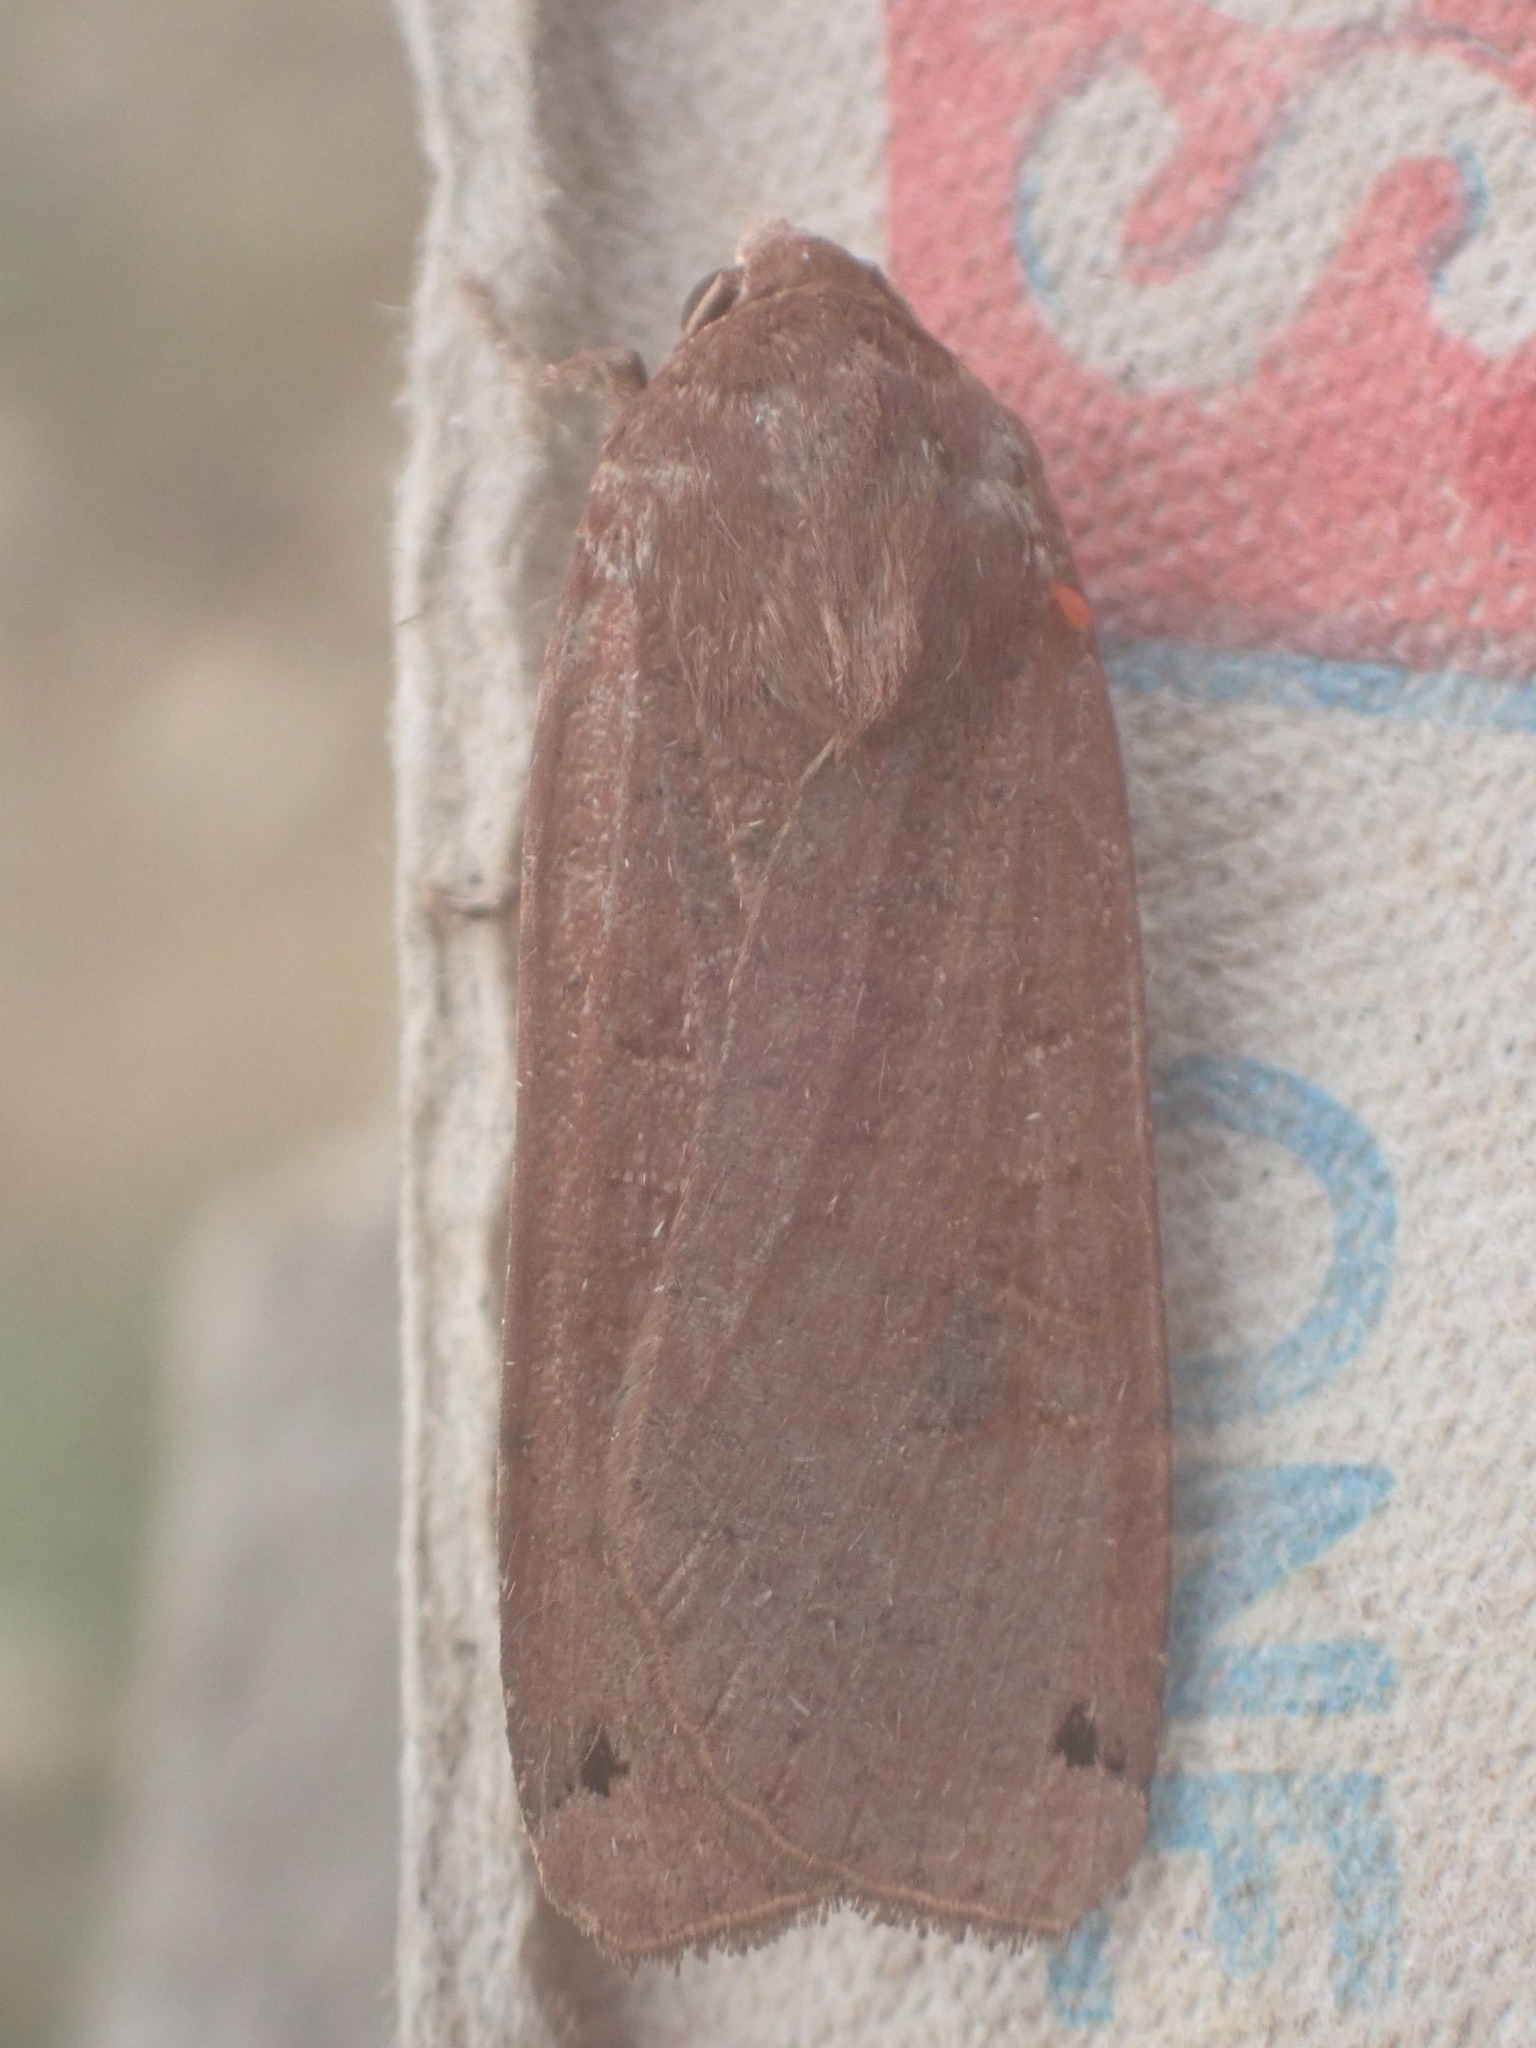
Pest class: cutworms